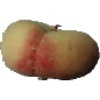
Label: peach_flat